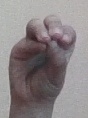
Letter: ha